Radio-controlled boat

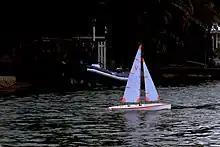
A mass-produced radio-controlled yacht

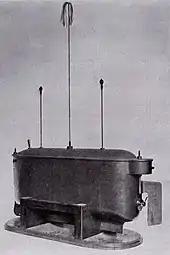
In 1898, Tesla demonstrated a radio-controlled boat ( —"Method of an Apparatus for Controlling Mechanism of Moving Vehicle or Vehicles").

A radio-controlled boat is a boat or ship model controlled remotely with radio control equipment.